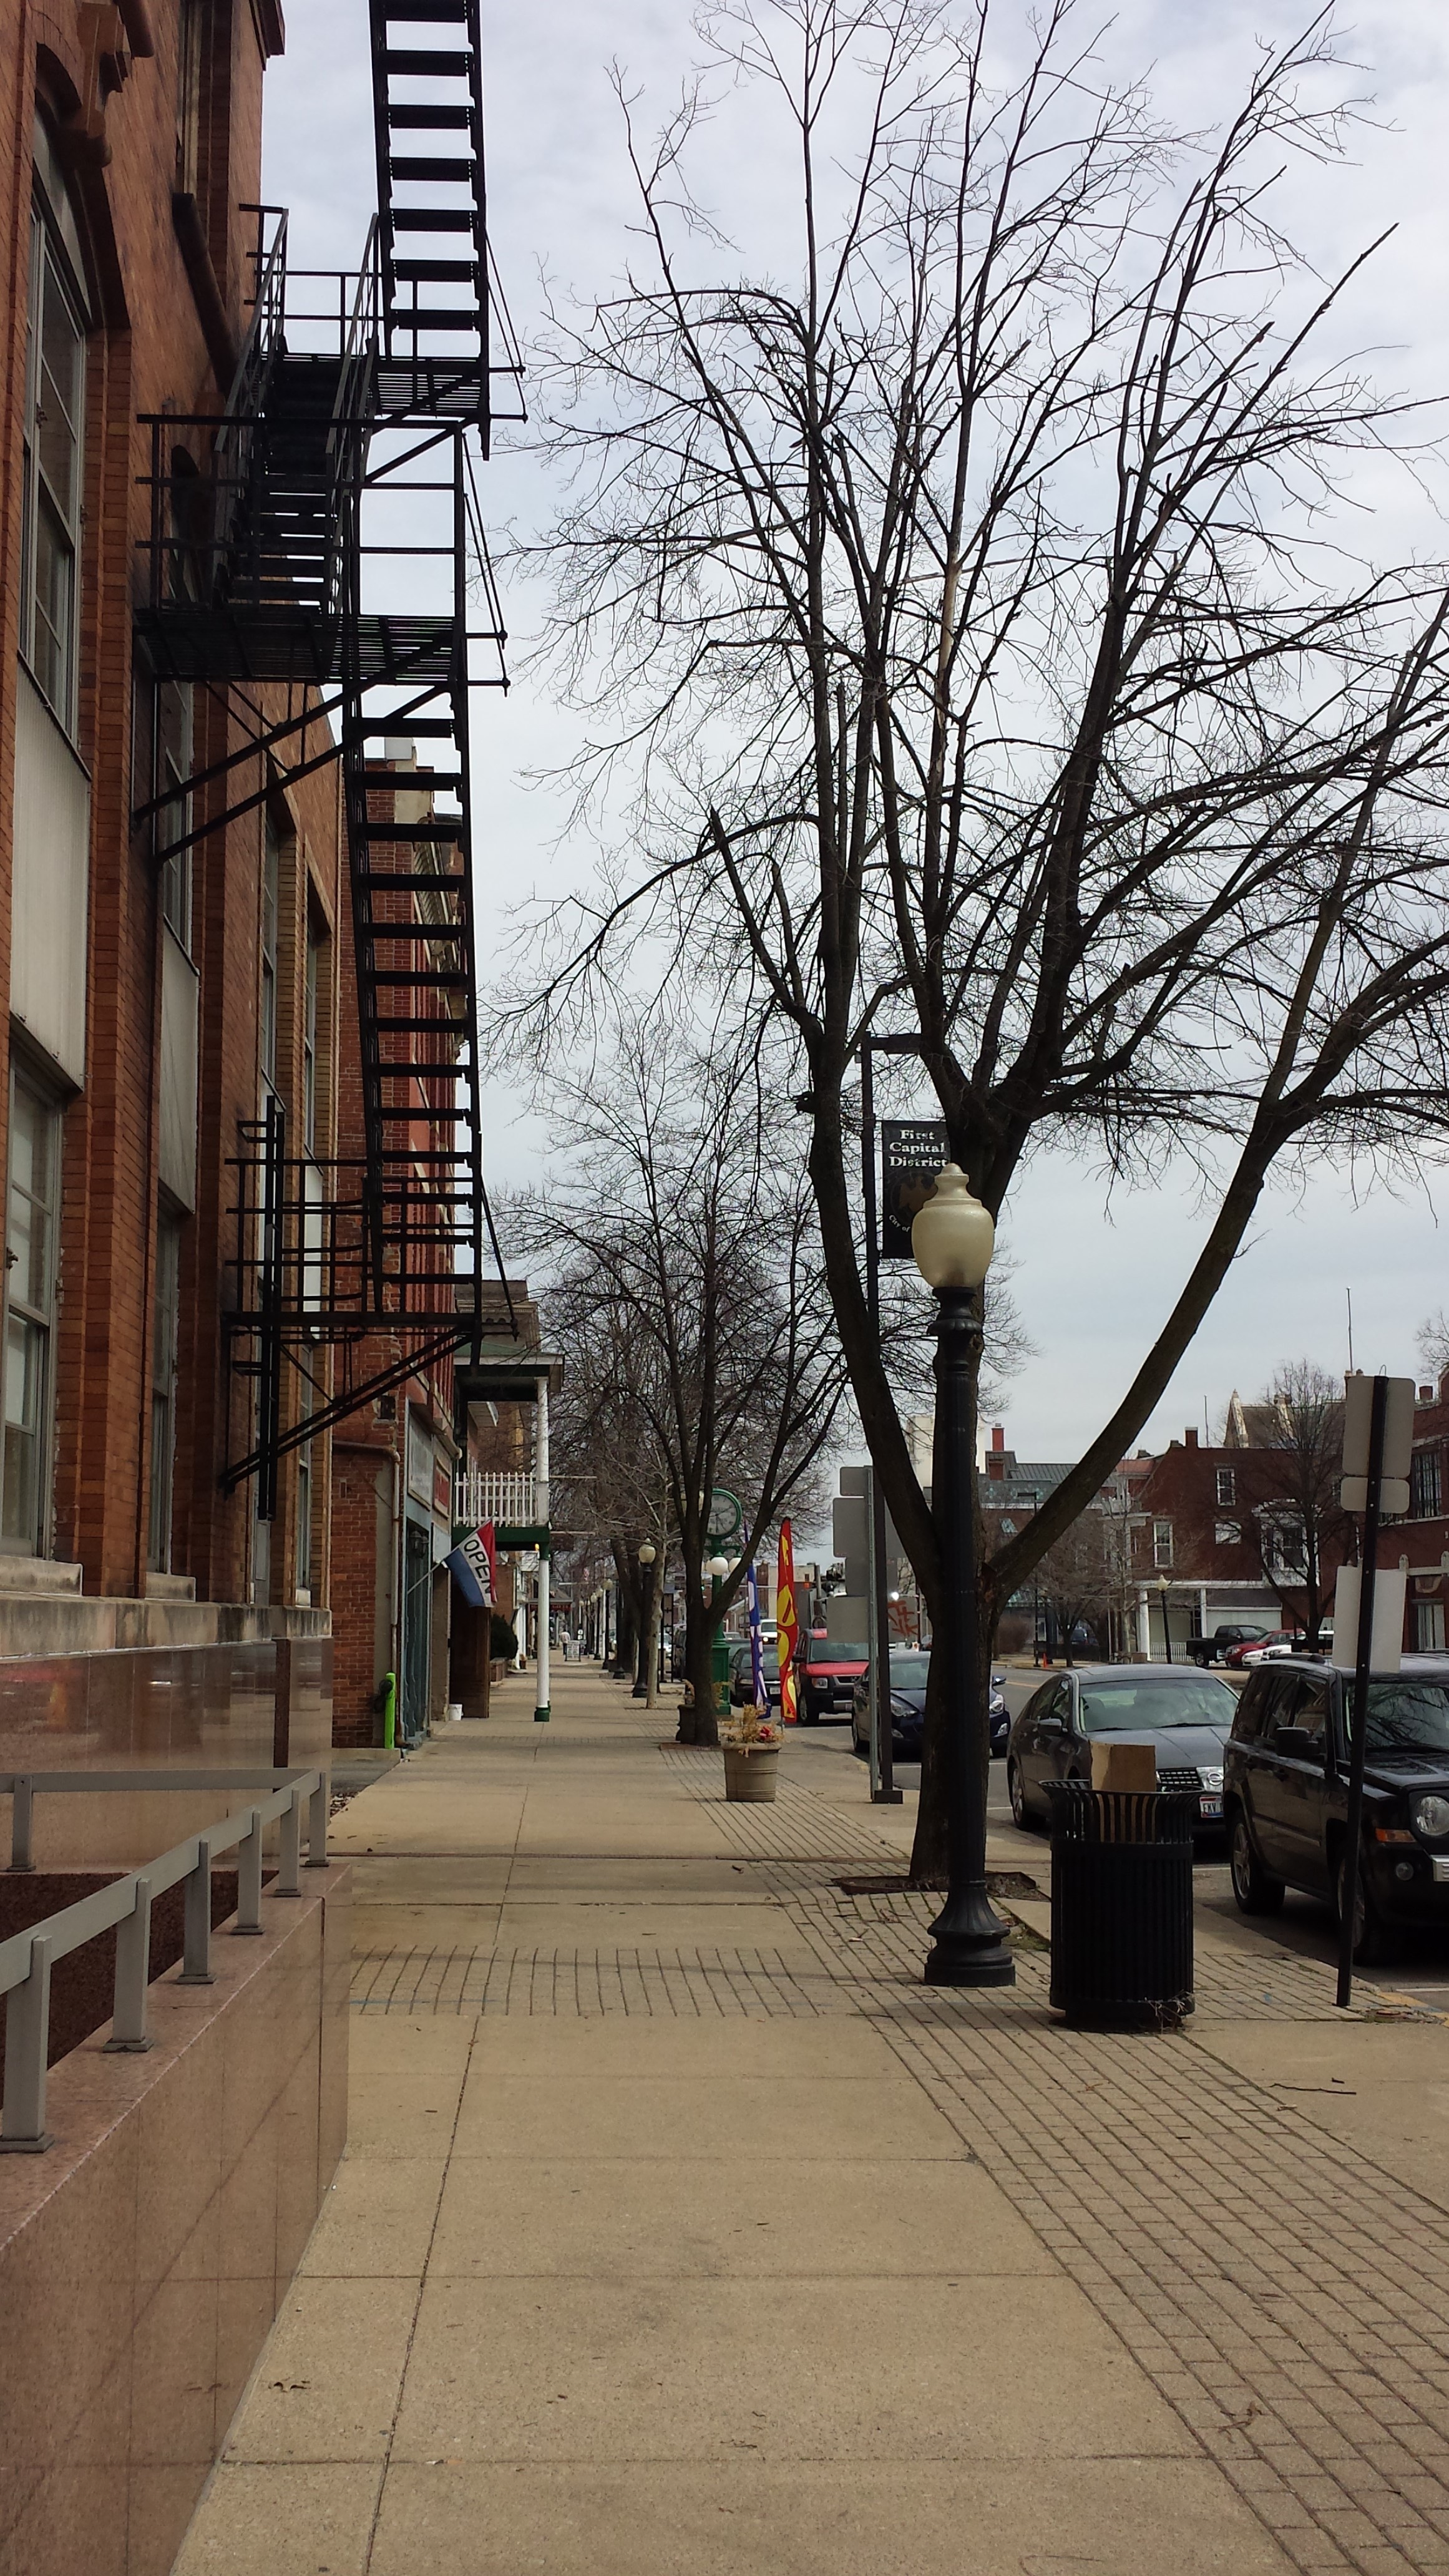
tree, architecture, road, street, town, city, walkway, cityscape, downtown, plaza, lane, infrastructure, town square, shape, neighbourhood, urban area, human settlement